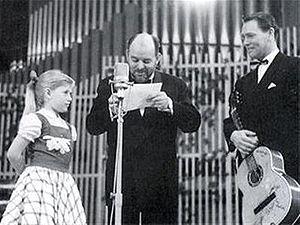
Gitte Hænning, est une chanteuse et actrice danoise, née le 29 juin 1946 à Århus.